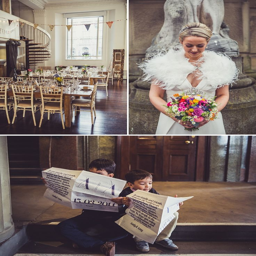
a modern wedding with a bride i headpiece and bright flowers colour scheme 0120